Petar Atsev

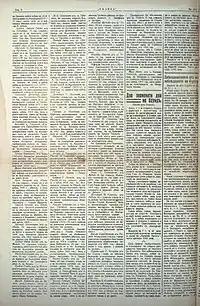

Petar Atsev was born in 1877 in the village of Oreovec, then part of the Manastir Vilayet of the Ottoman Empire. From 1897 to 1901, he worked as a teacher in Prilep and Kruševo as well as in some villages in Macedonia. Together with his brothers Mirche and Georgi, he joined the revolutionary activity of the IMARO.